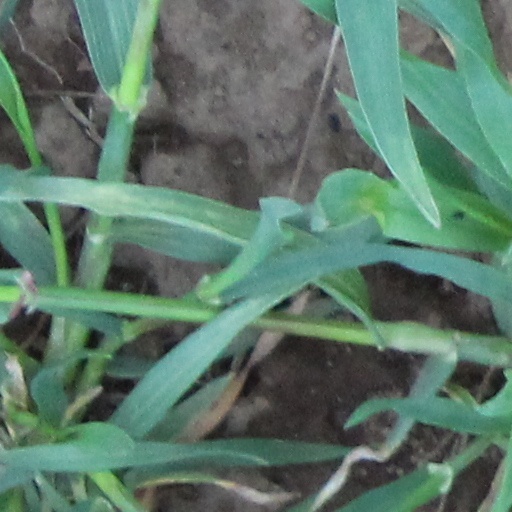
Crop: wheat